Amanda Dowe

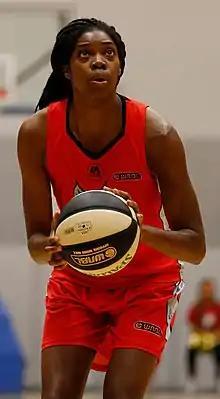
Dowe in action for the Perth Lynx

Amanda Dowe (born May 17, 1991) is an American professional basketball player.